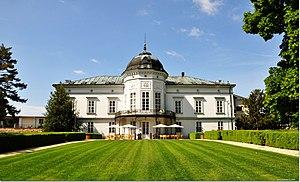
Beladice est un village de Slovaquie situé dans la région de Nitra.